Aditha Karikalan

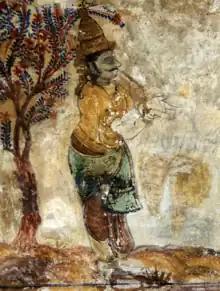
Mural of Prince Aditha Karikalan at Brihadisvara Temple

Aditya II (942 CE – 971 CE), also known as Aditha Karikalan, was a Chola prince who lived in the 10th century in India. He was born in Tirukoilur and was the eldest son of Parantaka Chola II. He was the elder brother of Rajaraja Chola I and Kundavai. He was called "Virapandiyan Thalai Konda Koparakesari Varman Karikalan".